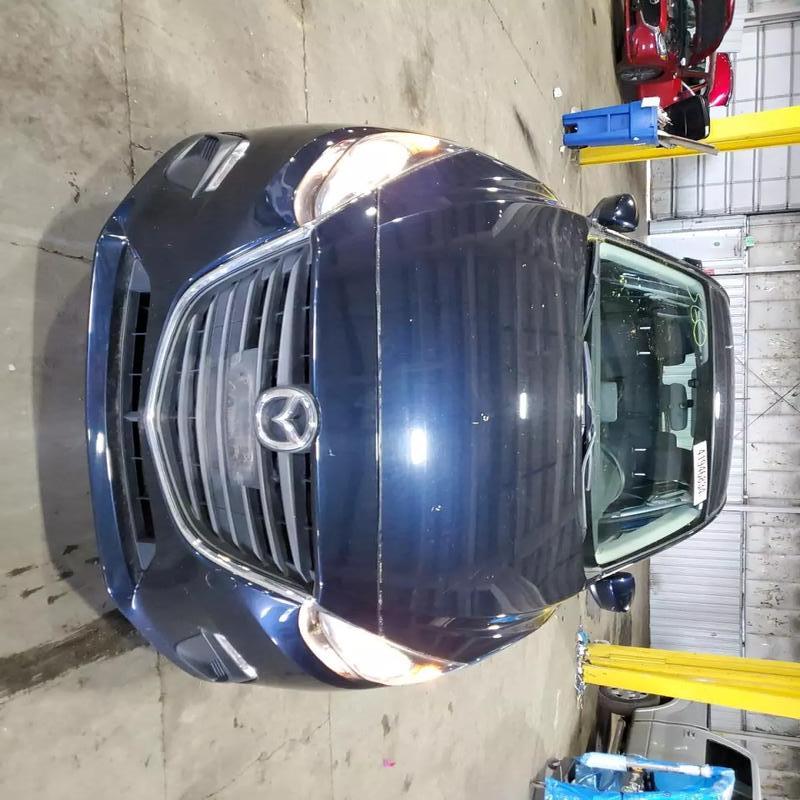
Aucun dommage détecté.
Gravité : aucun